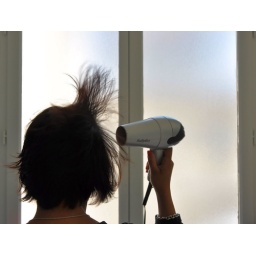
The second to last stage of the morning ritual in front of the opaque glass of the bathroom window.